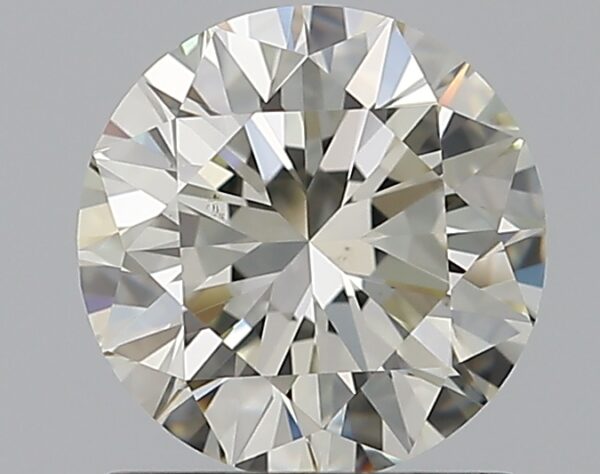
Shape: round
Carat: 1
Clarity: VS2
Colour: K
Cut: EX
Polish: EX
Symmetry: VG
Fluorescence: N
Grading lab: GIA
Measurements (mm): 6.33 x 6.4 x 3.95